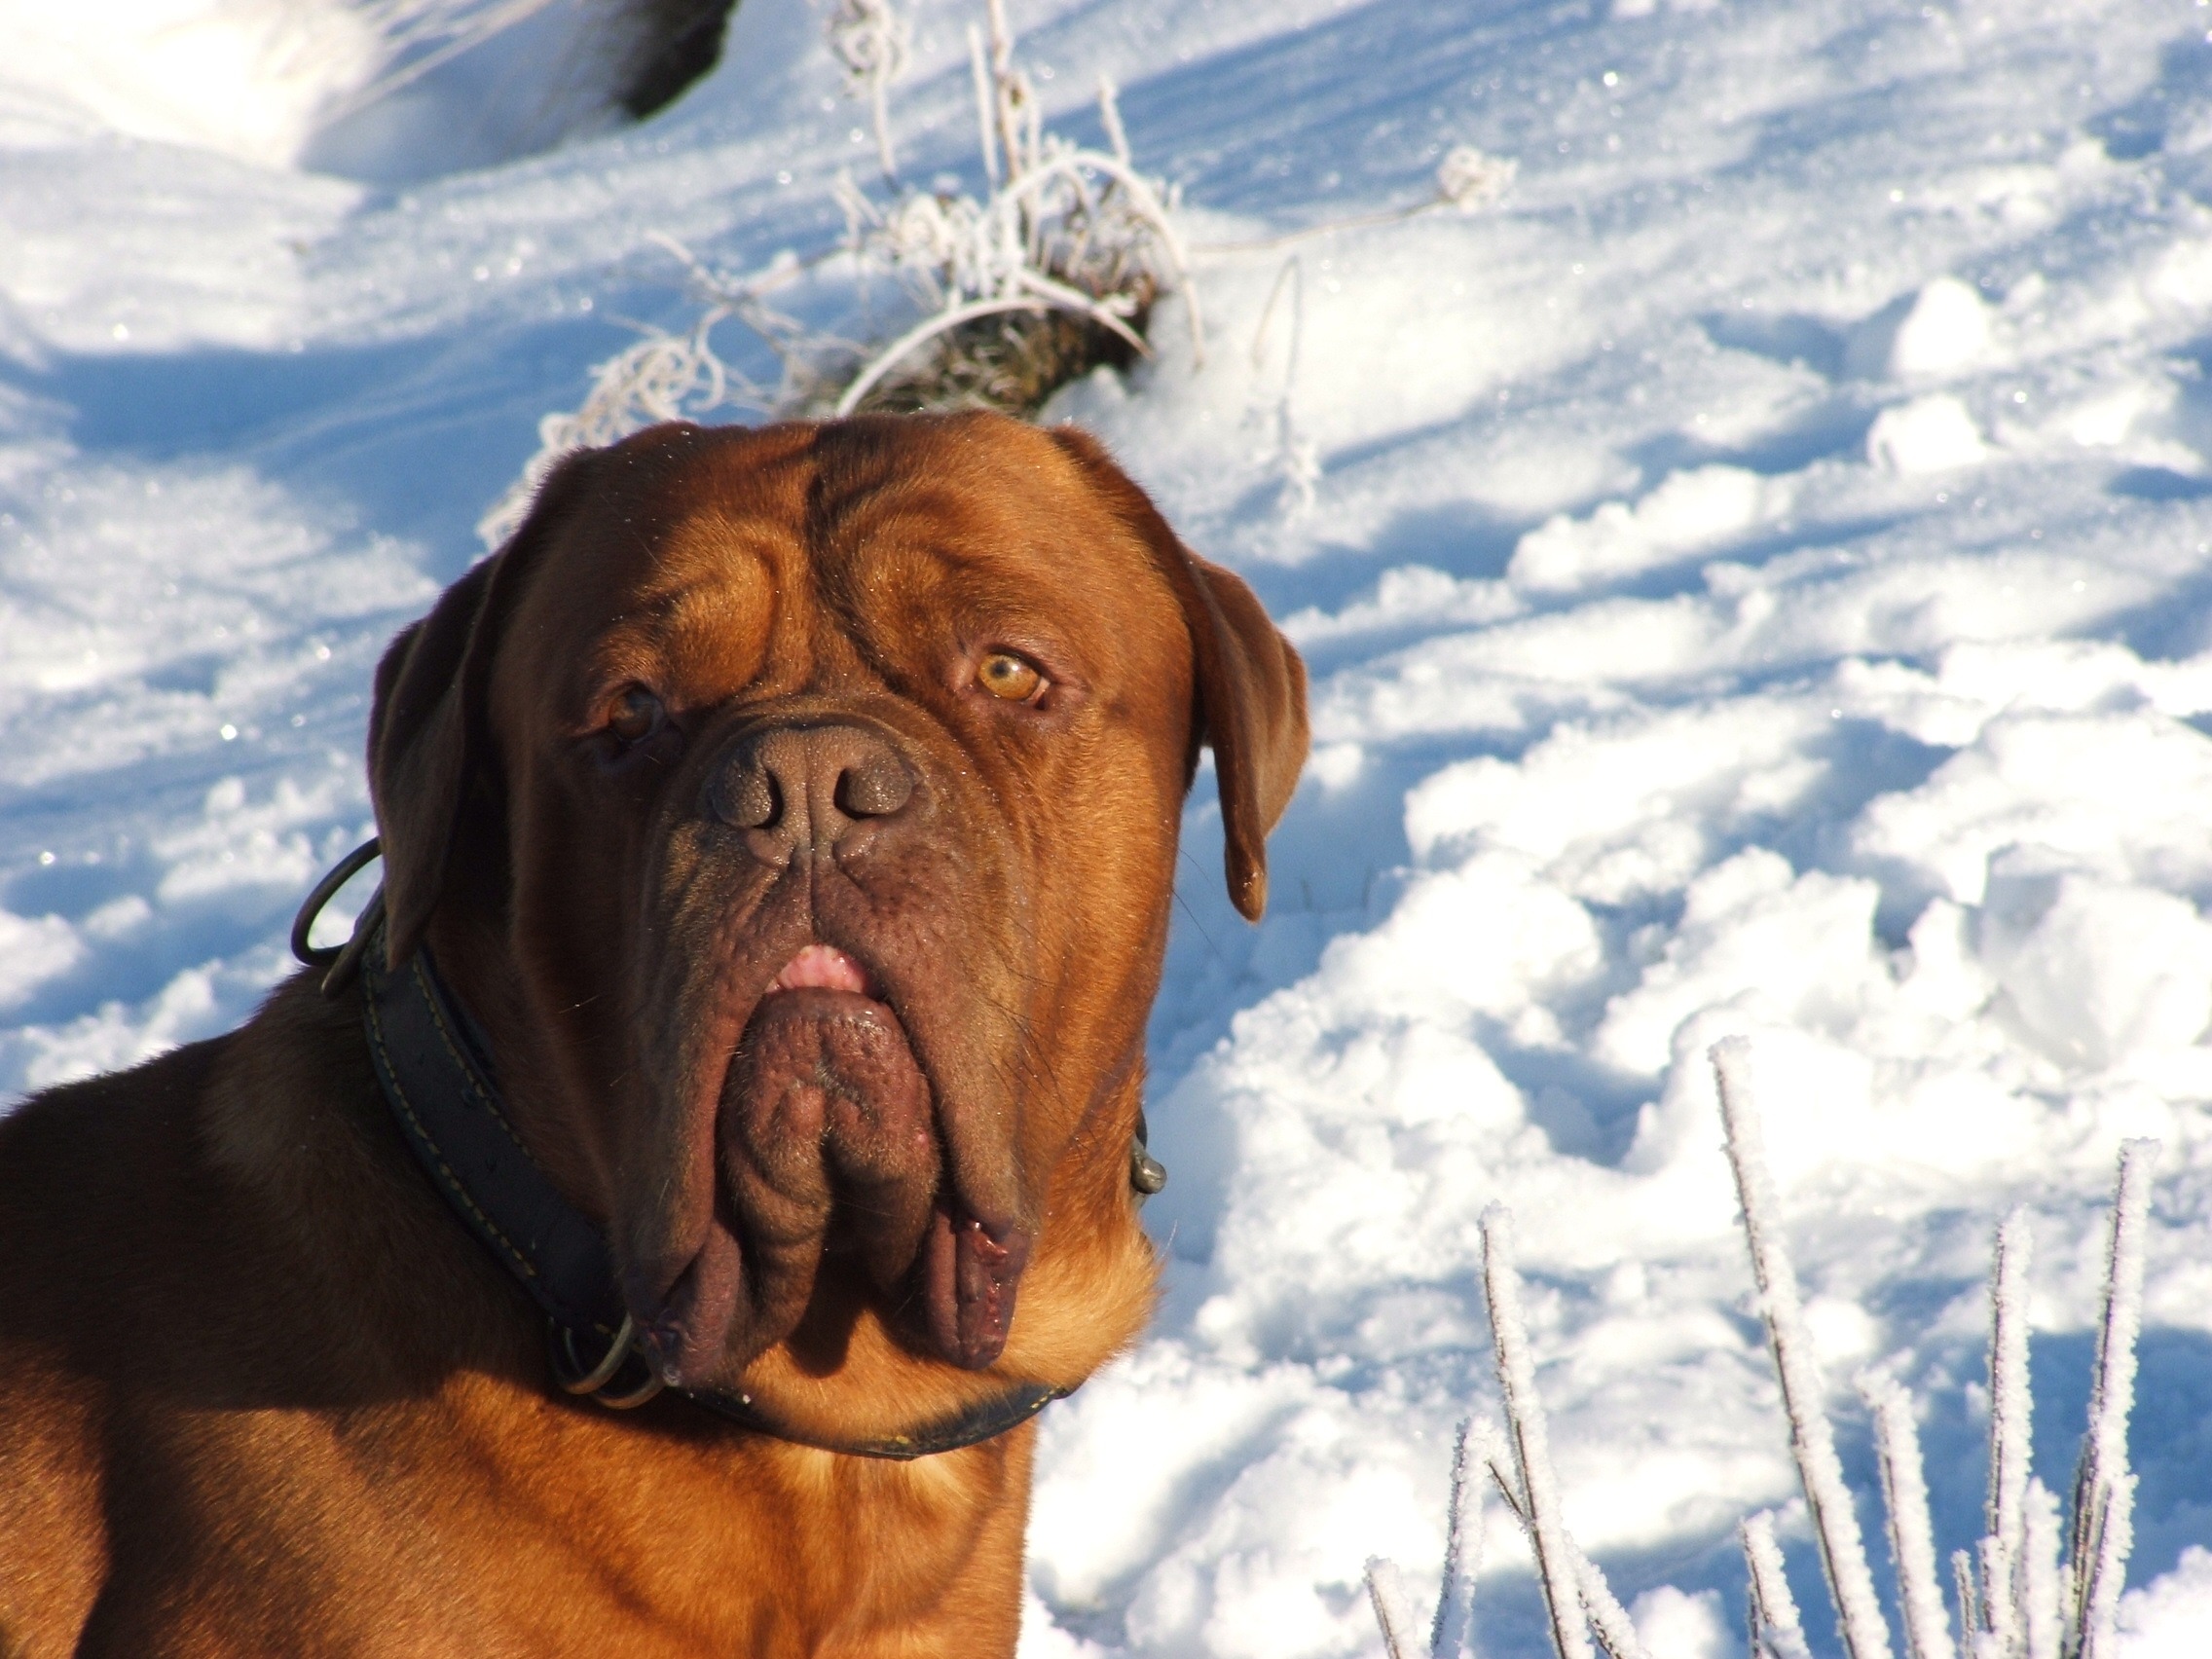
snow, cold, winter, dog, animal, cute, mammal, pets, vertebrate, large, dog breed, guard dog, mastiff, dogue de bordeaux, dog like mammal, dog crossbreeds